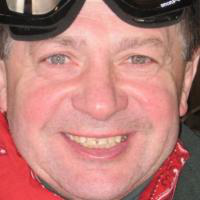
Age group: age 56-65